Matthew Stephens (statistician)

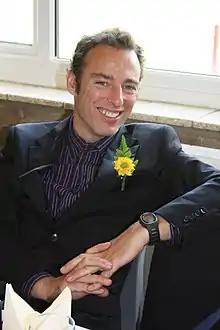
Stephens in 2016

Matthew Stephens (born 1970) is a Bayesian statistician and professor in the departments of human genetics and statistics at the University of Chicago. He is known for the Li and Stephens model as an efficient coalescent.